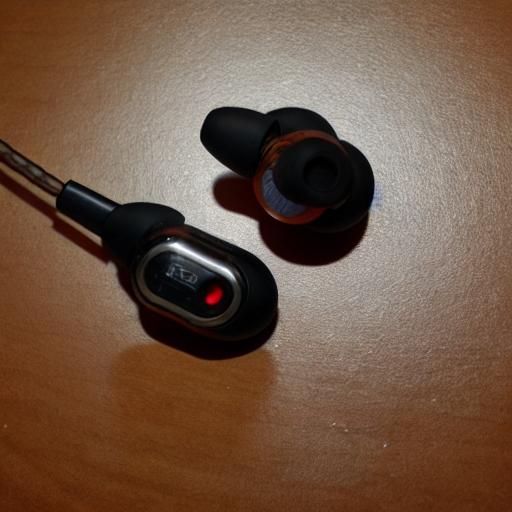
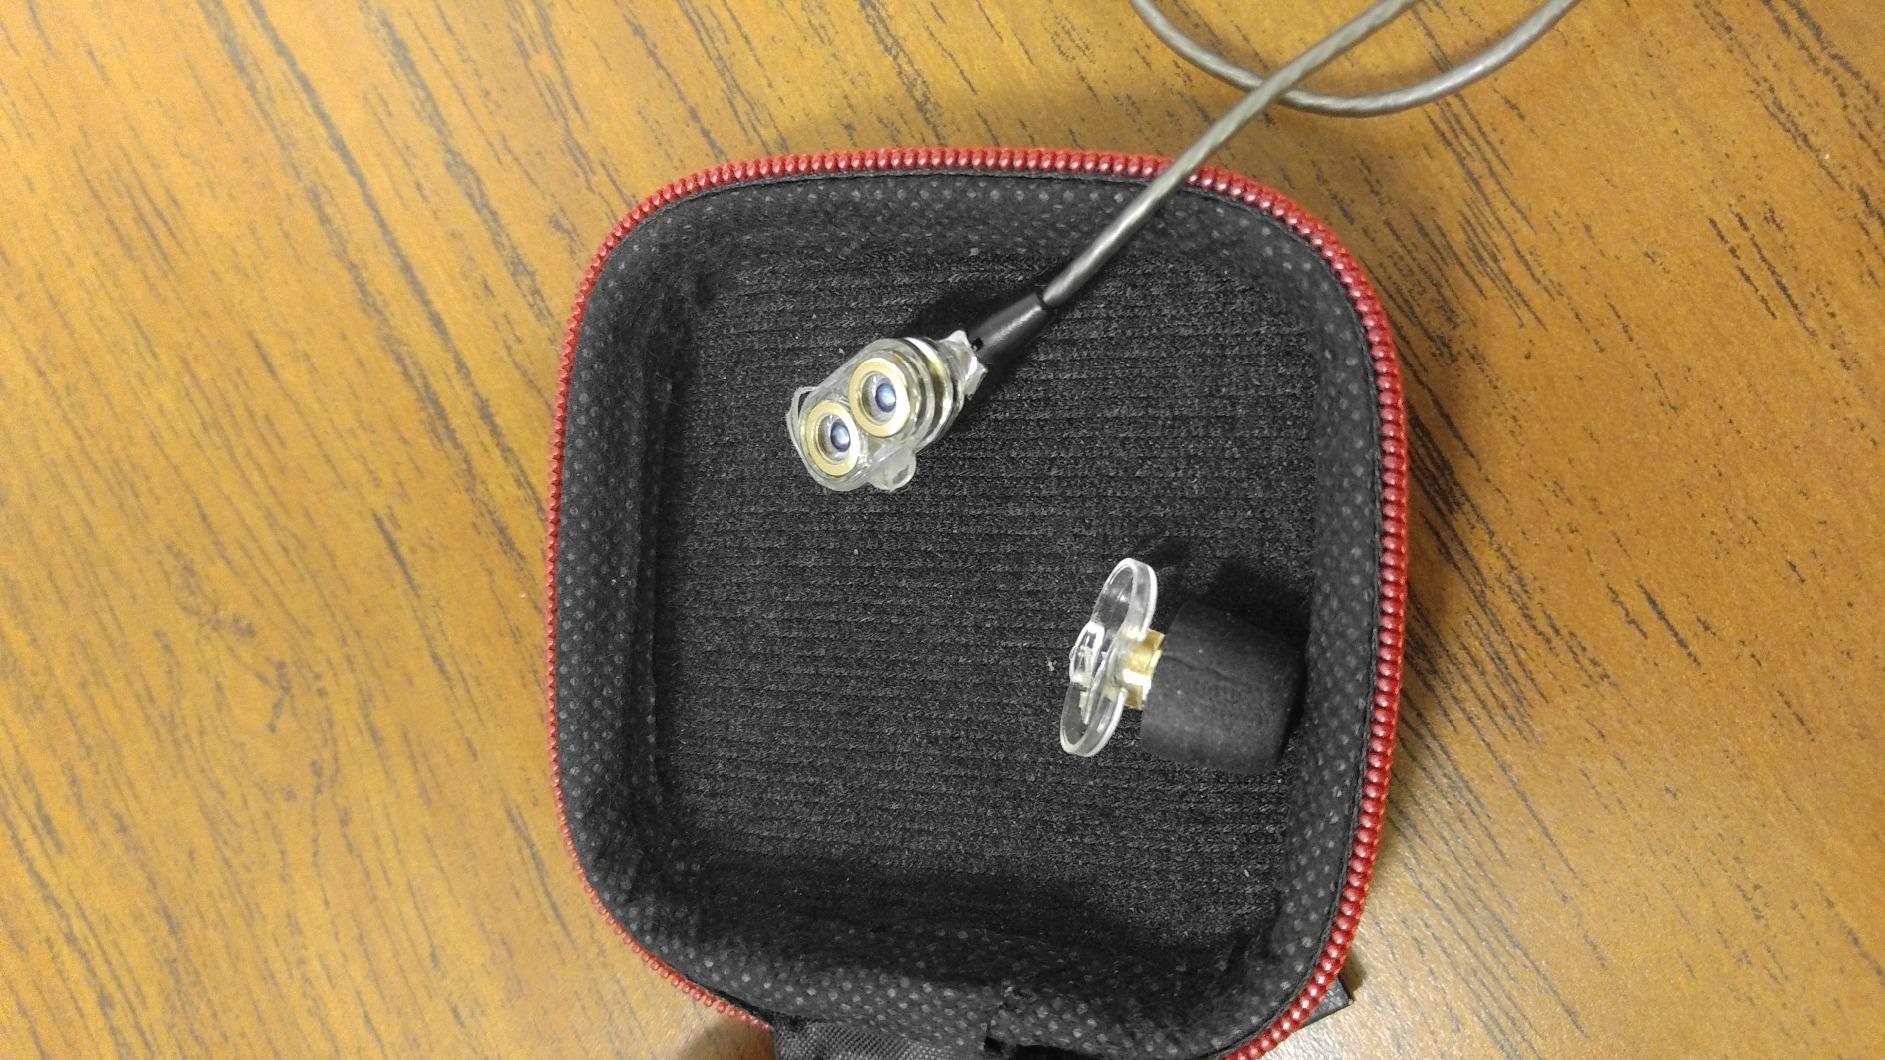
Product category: headphones
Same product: no